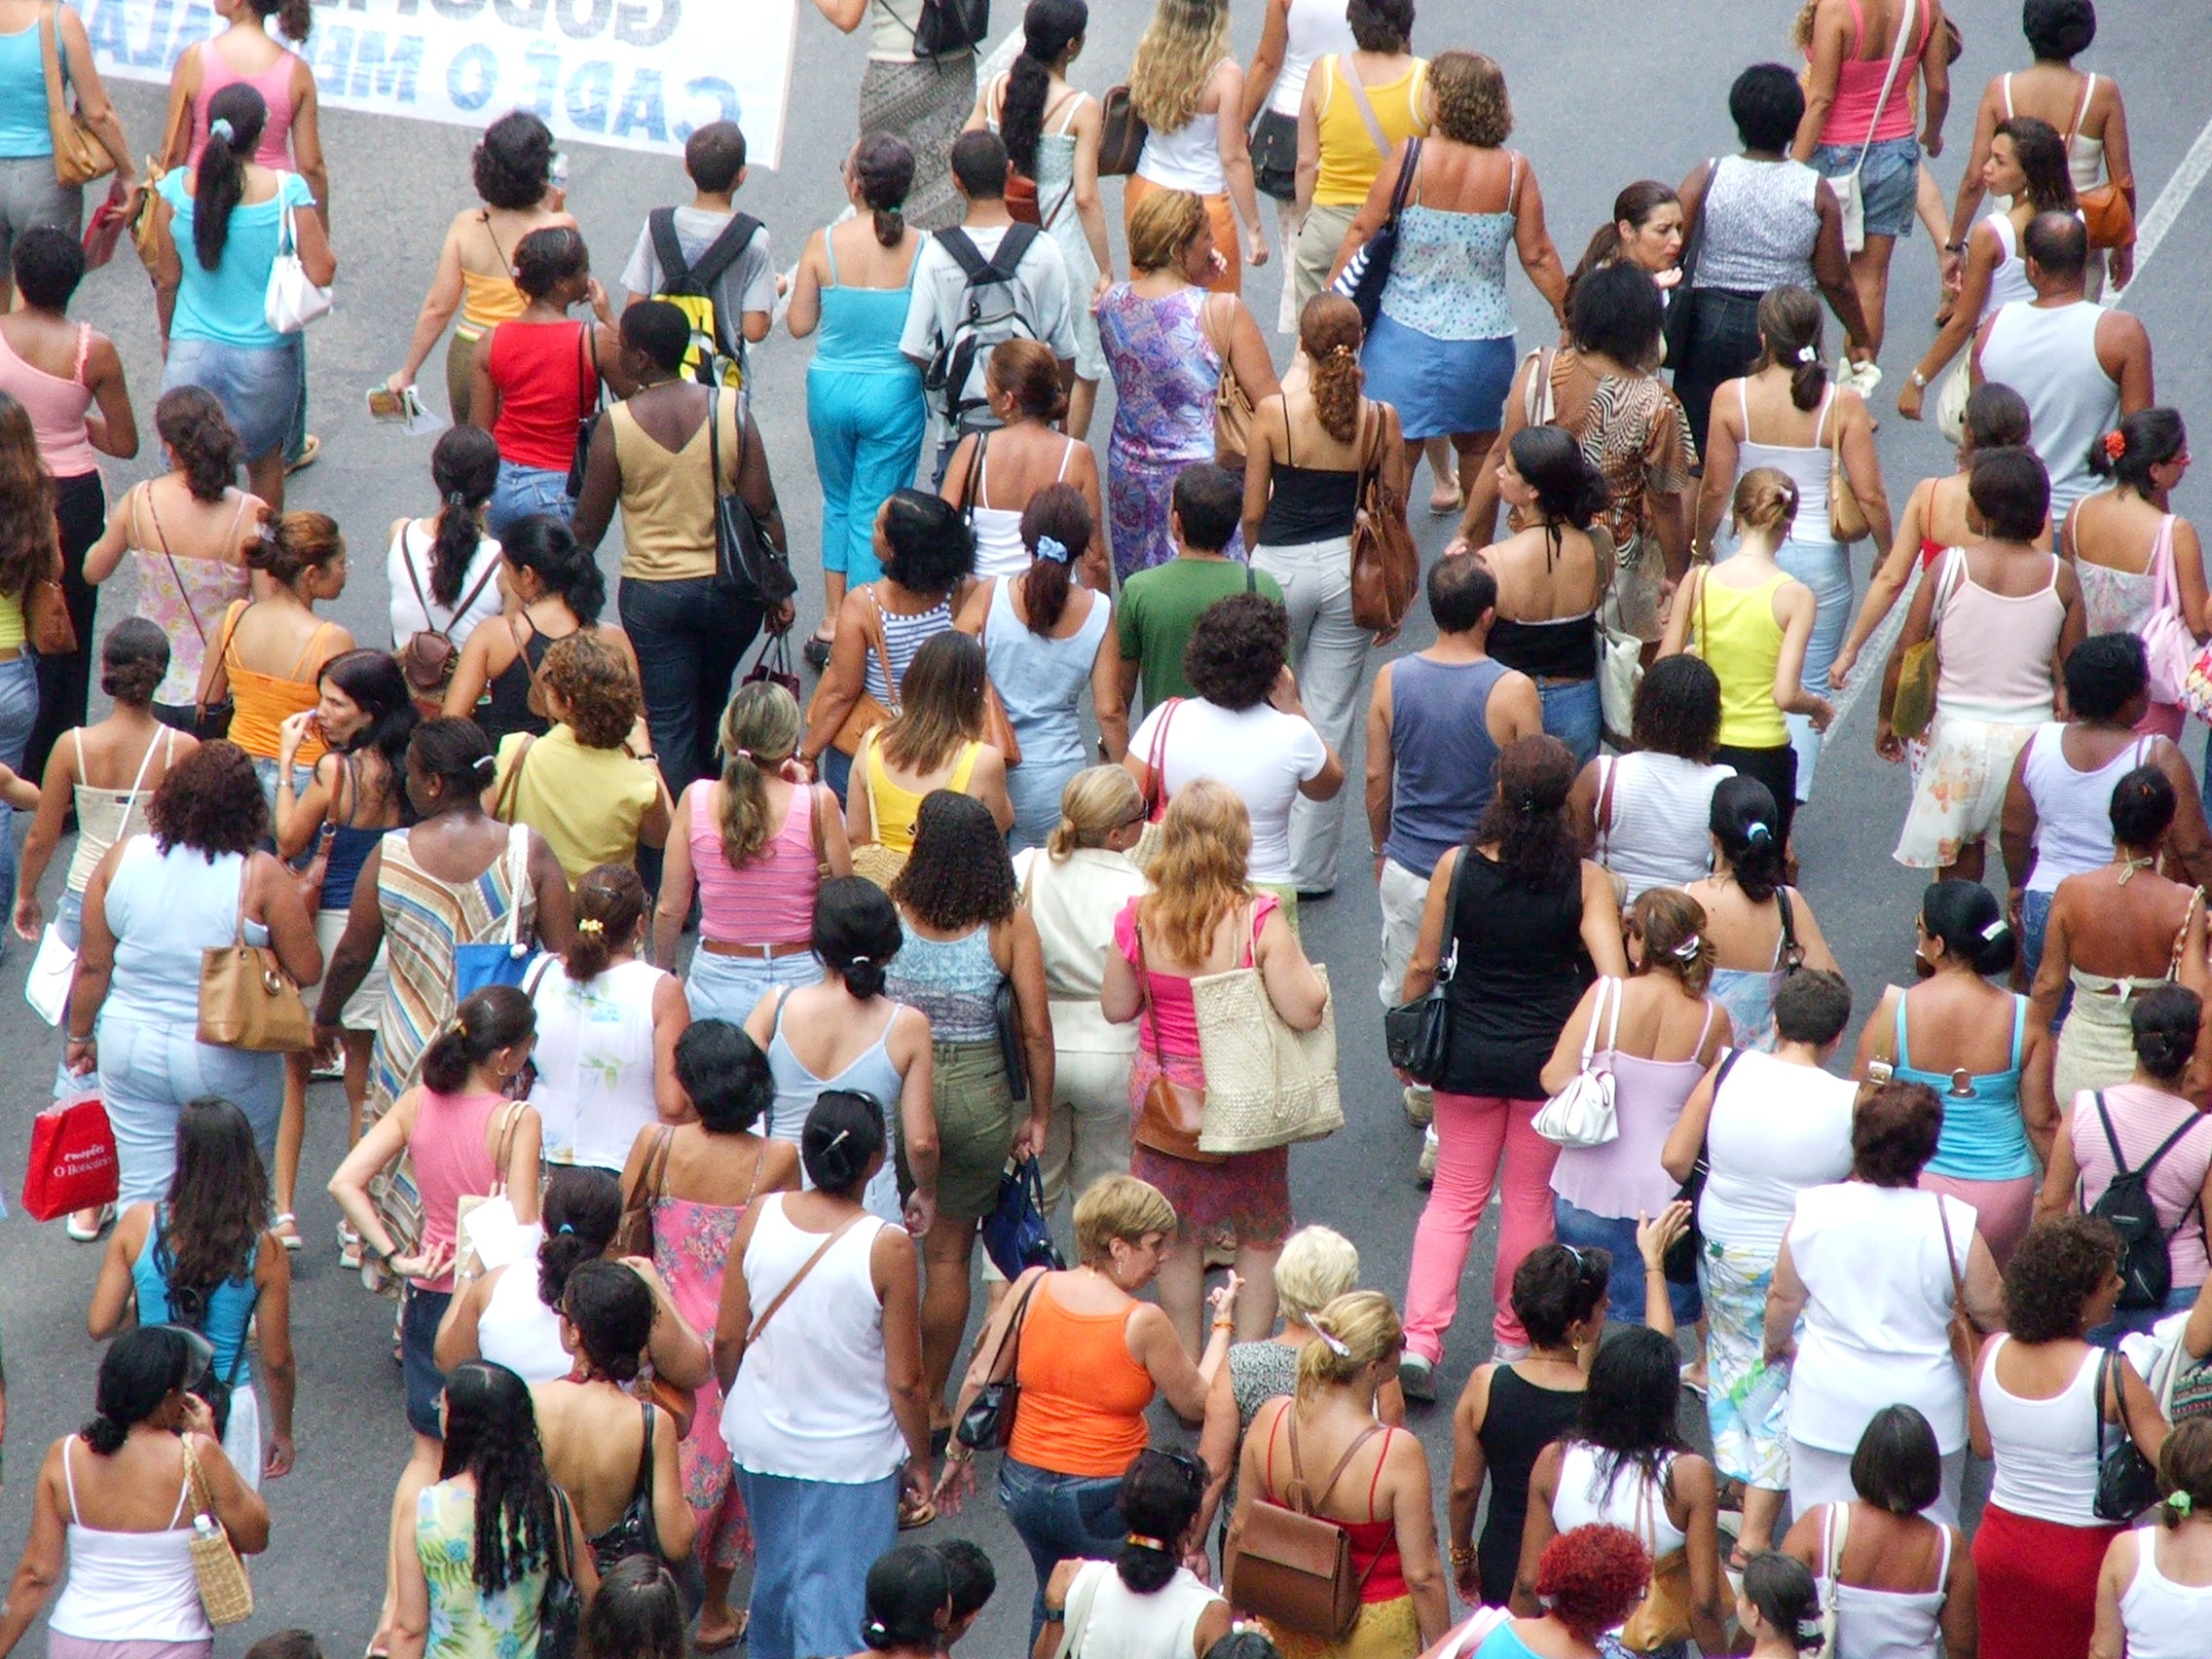
walking, people, street, city, crowd, red, youth, color, community, street lamp, festival, down, large, slow, spring break, block party